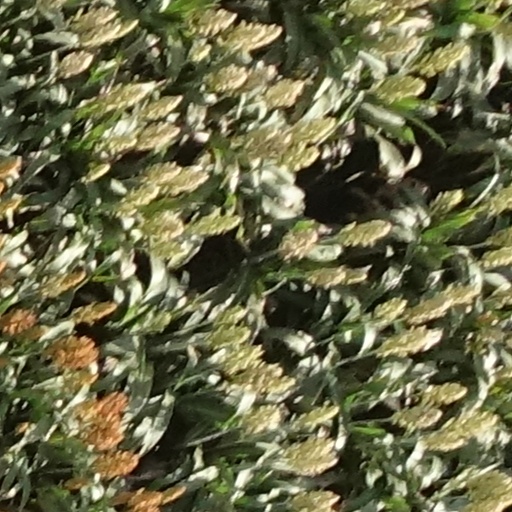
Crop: sorghum